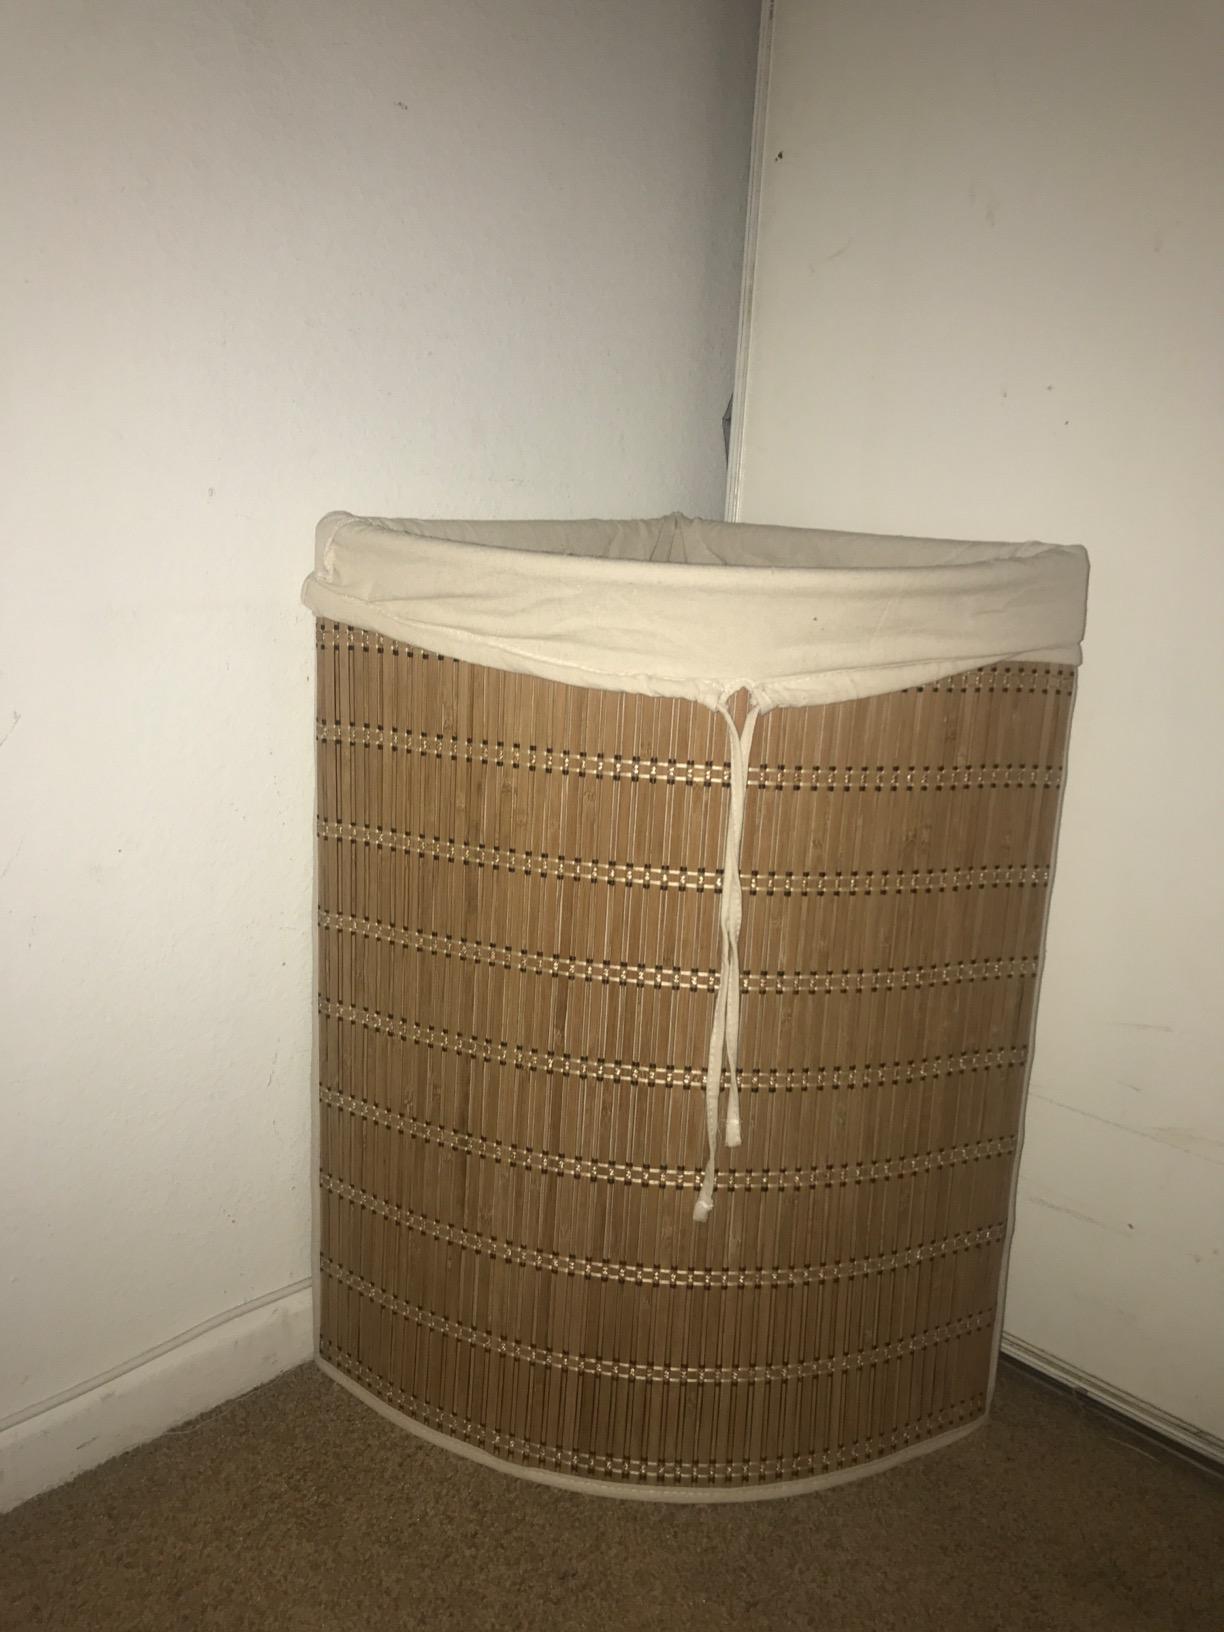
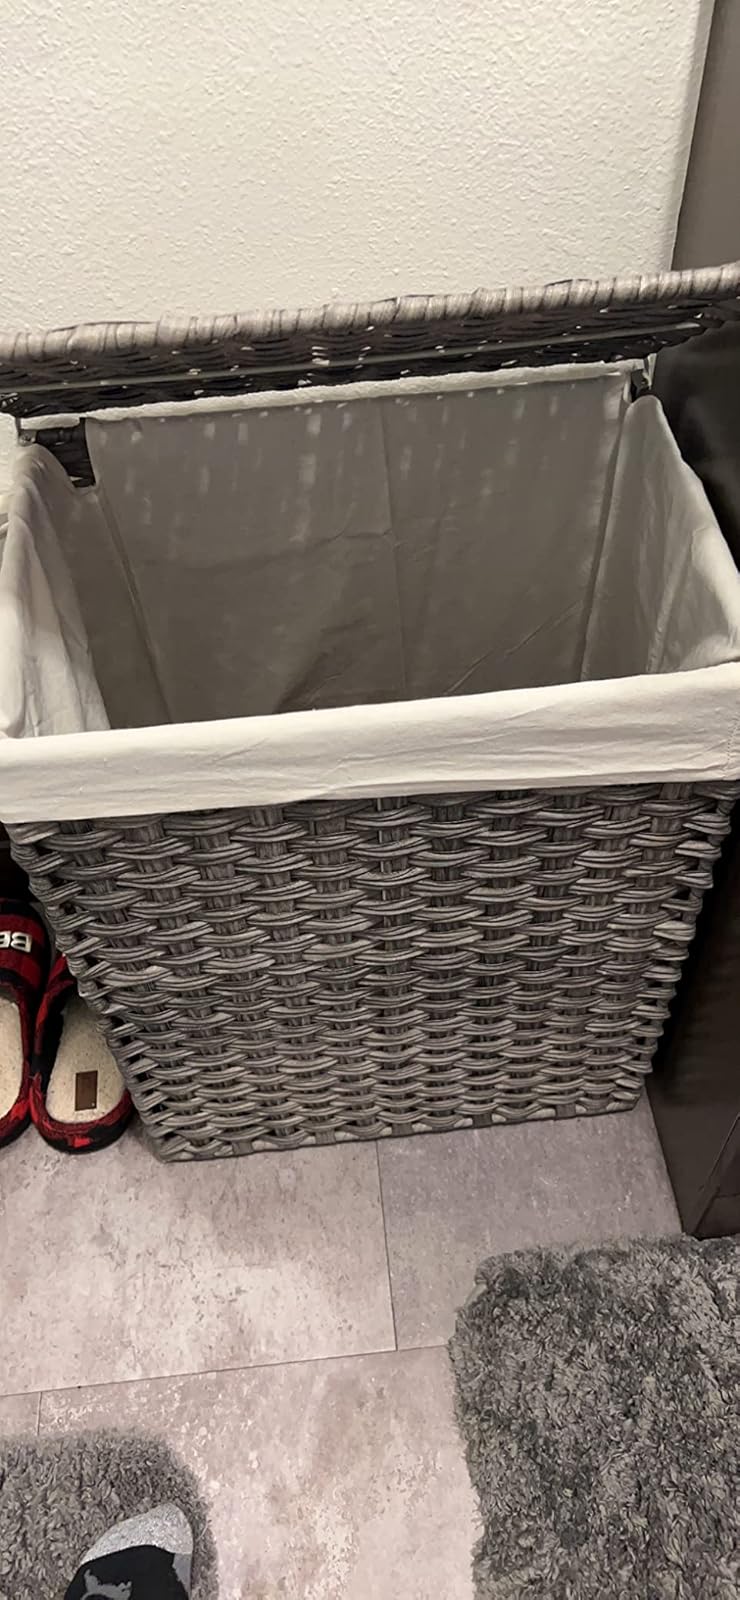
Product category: items_hamper
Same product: no